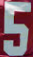
Number: 5